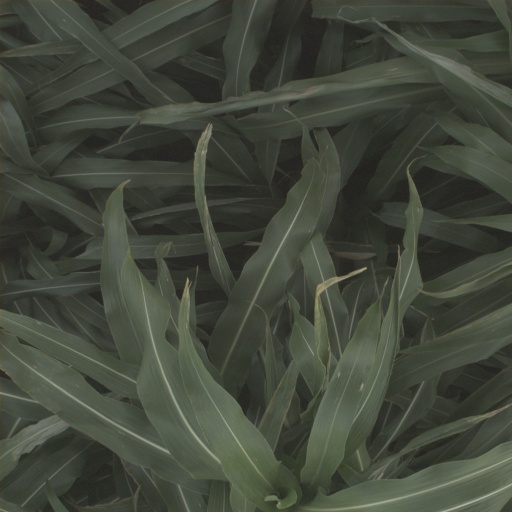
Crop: sorghum